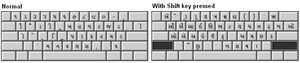
L’alphabet gujarātī est utilisé pour écrire le gujarati, langue indienne parlée entre autres au Gujarat, un État de l’ouest de l’Inde.